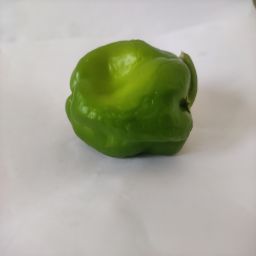
Crop: Bell Pepper
Quality: Ripe